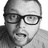
Emotion: surprise